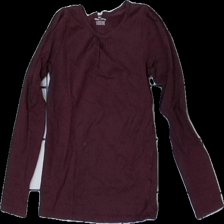
View: front
Type: Top
Category: Children
Brand: H&M
Colors: Red
Material: 100% Cotton
Pattern: Other
Cut: Regular, C-collar
Size: 122
Price range: 50-100
Recommended usage: Reuse
Description: Longsleve top